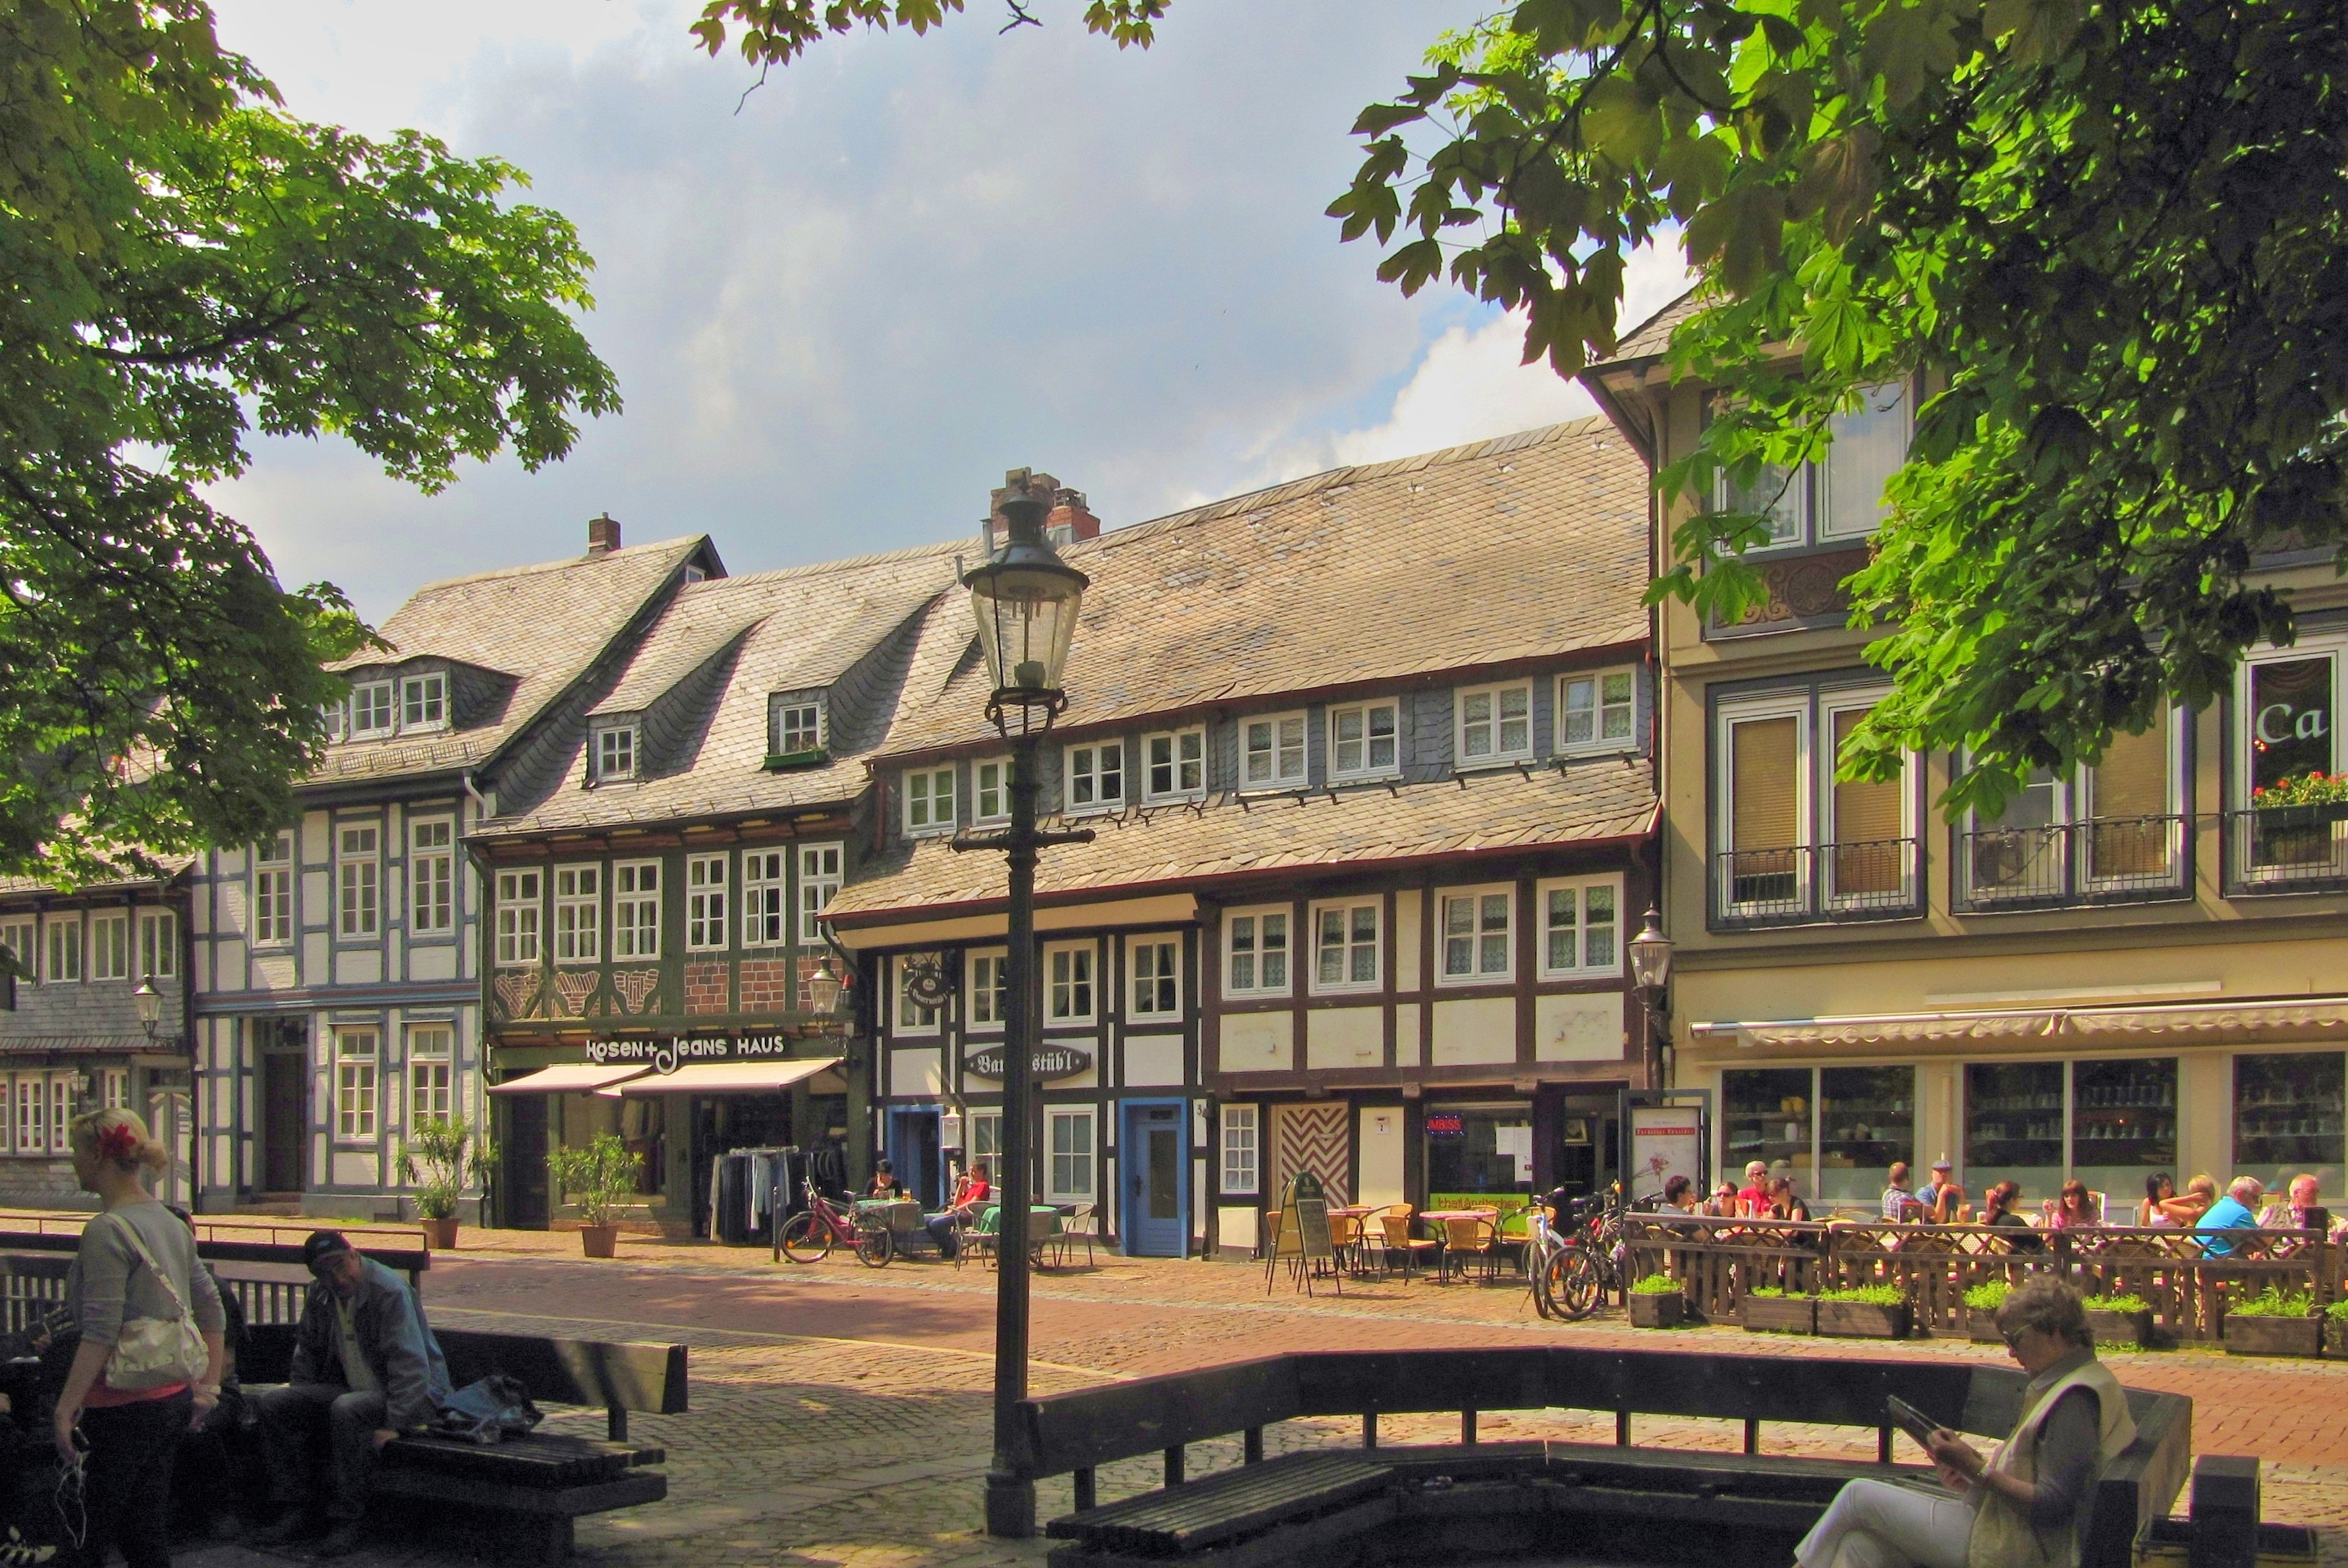
architecture, town, building, restaurant, home, downtown, plaza, old building, old town, germany, town square, estate, historically, middle ages, masonry, condominium, neighbourhood, residential area, gosslar